Lois Lane

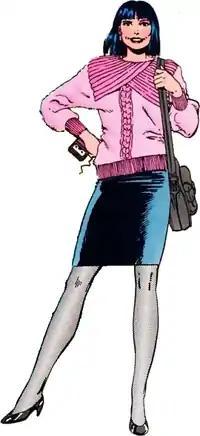
Lois Lane, as she appears on the cover of "The Man of Steel" #2 (October 1986), art by John Byrne.

Lois underwent a character alteration beginning with John Byrne's "The Man of Steel" miniseries, which significantly rewrote Superman's origin and history. In this modern version of events, Lois was portrayed as a tough-as-nails reporter who rarely needed rescuing. She was depicted as strong, opinionated, yet sensitive.